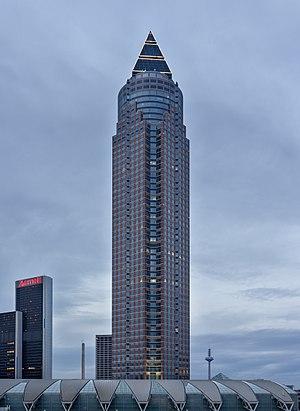
Ces listes classent les bâtiments de l'Union européenne qui ont une hauteur d'au moins 150 mètres, mesurée selon les standards habituels. Sont compris dans ces mesures les flèches et les éléments architecturaux, à l'exclusion des antennes radio. Pour les bâtiments existants, ce sont les hauteurs actuelles qui sont retenues dans ces classements. Cette liste inclut les bâtiments en construction qui ont déjà atteint leur hauteur finale.